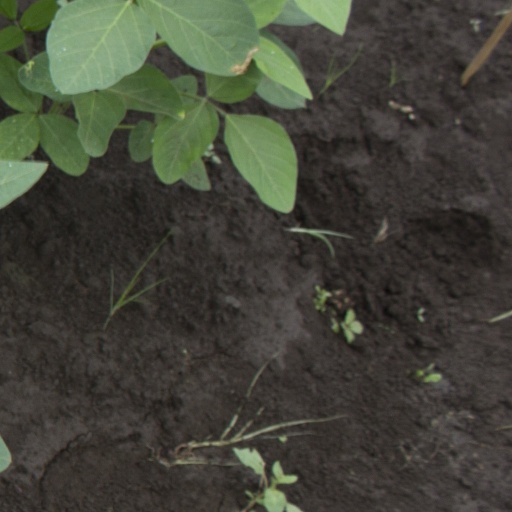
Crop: soybean